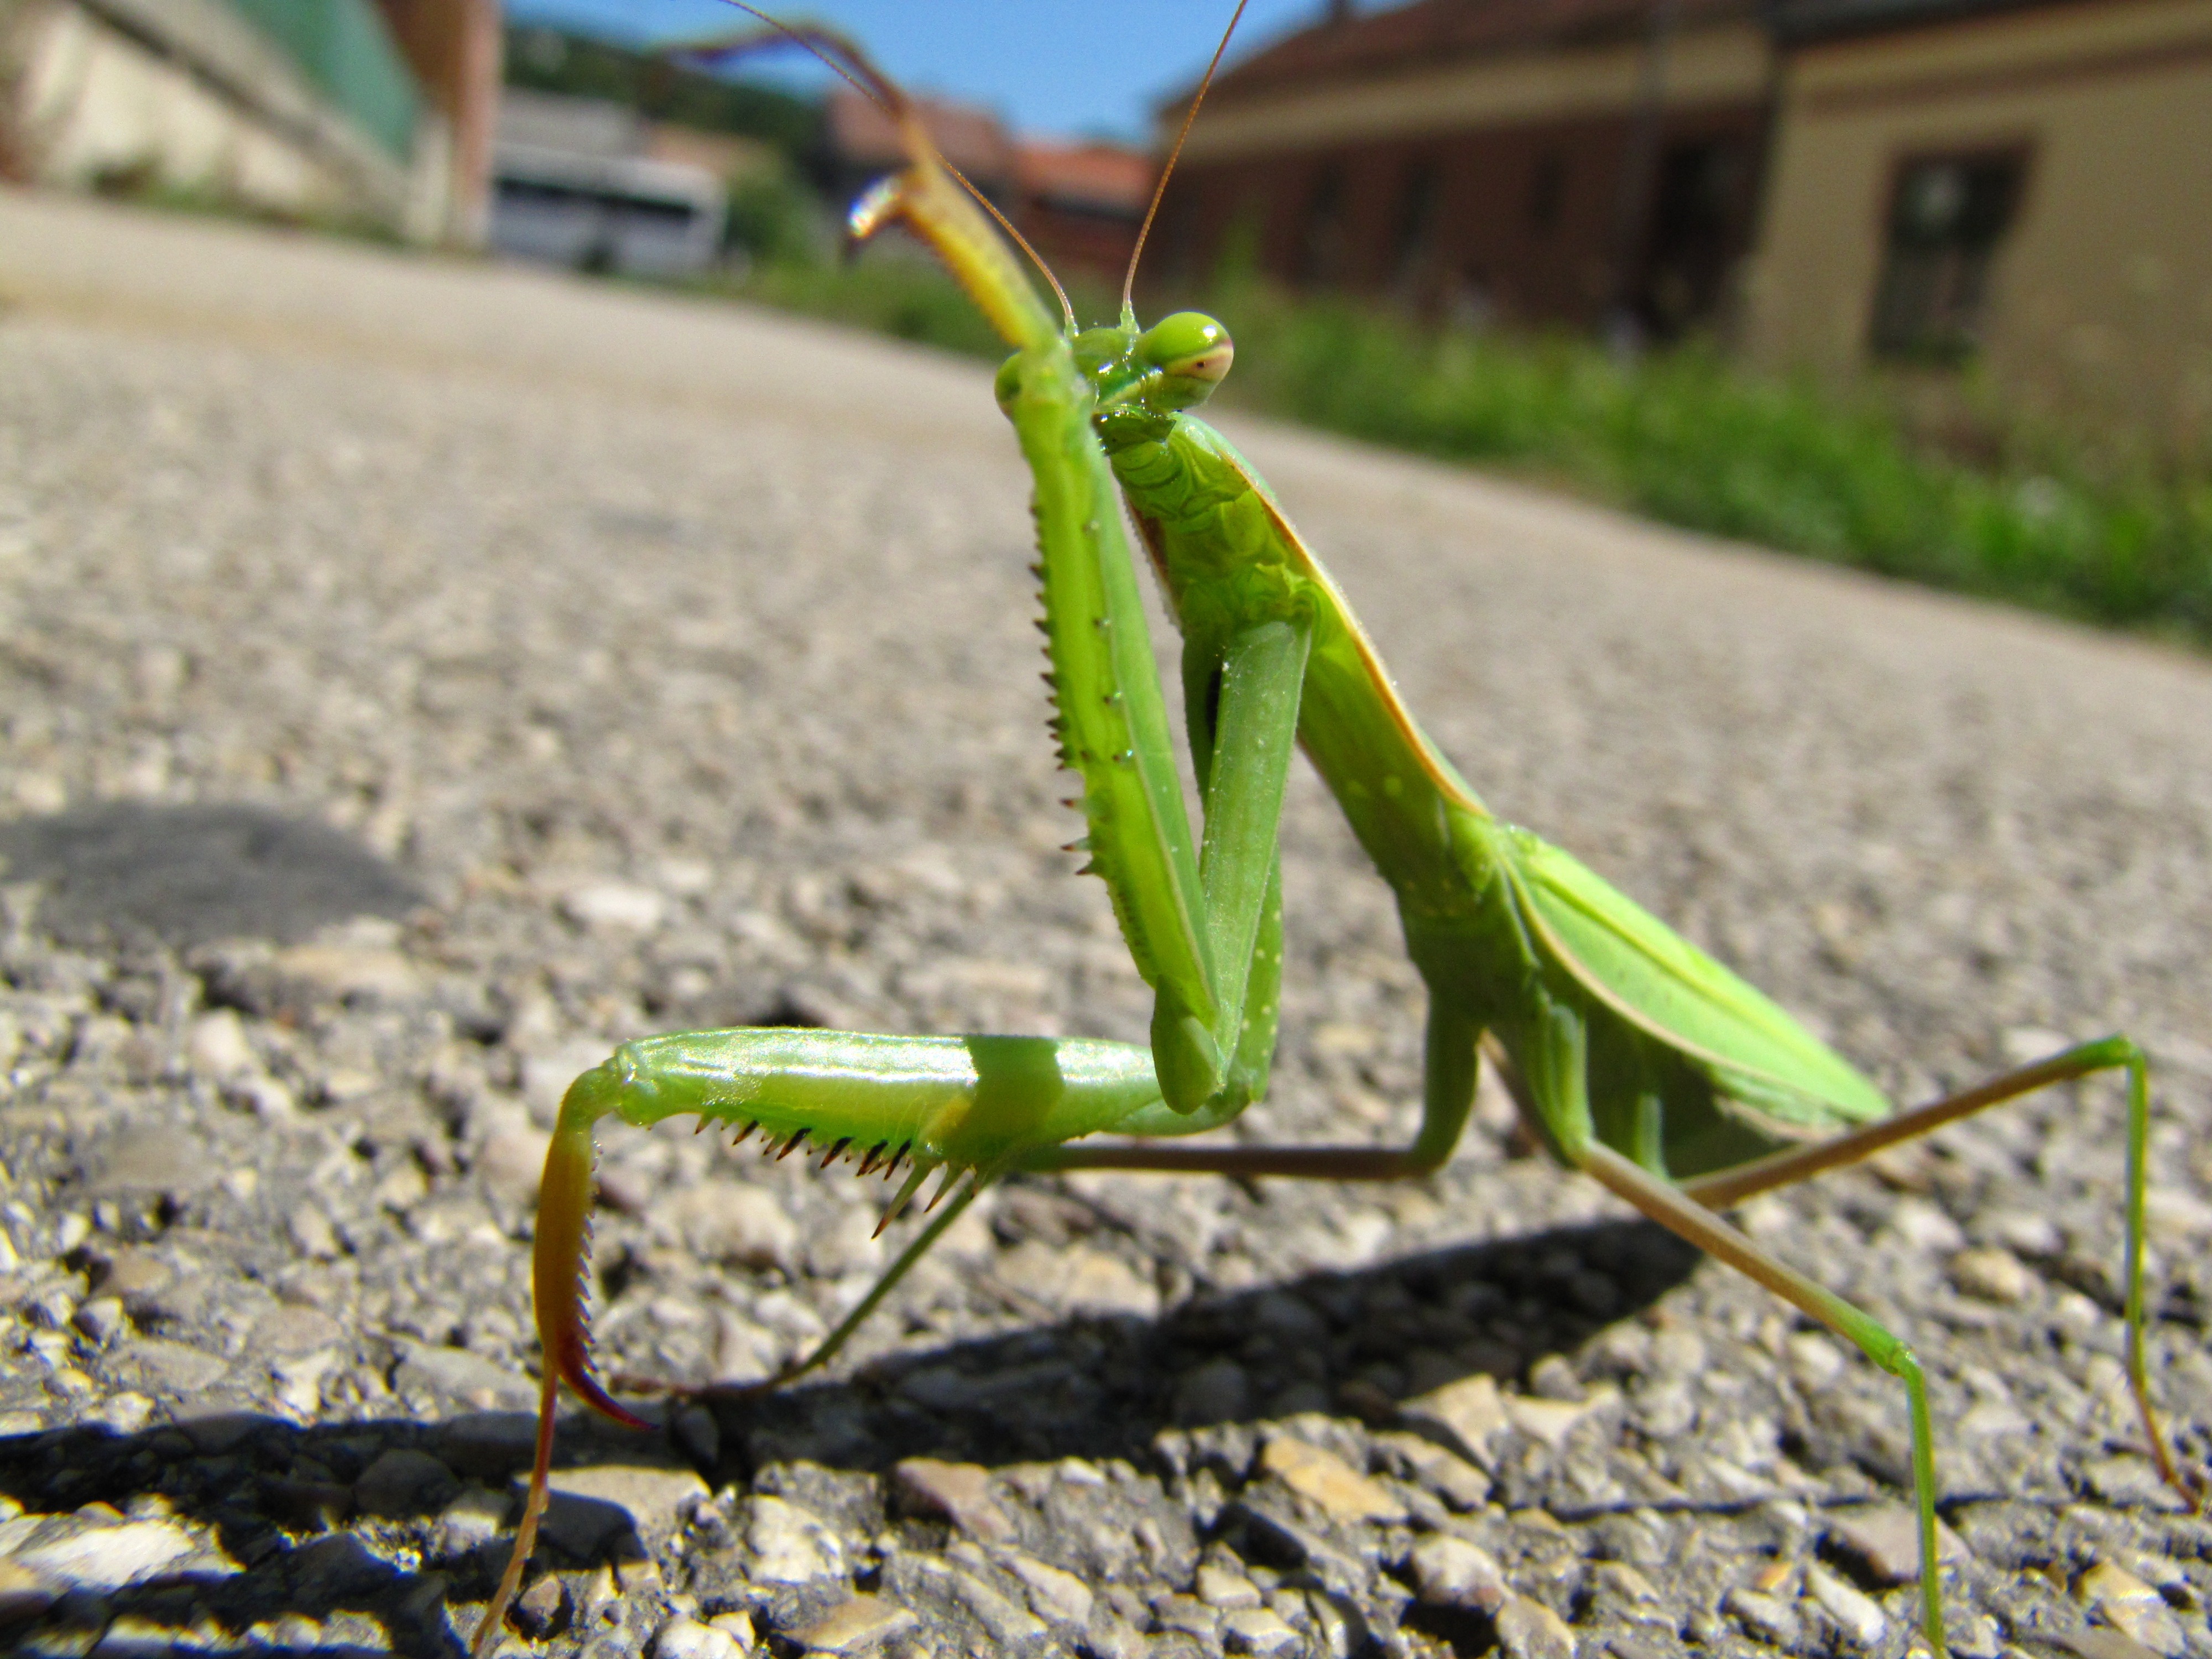
street, animal, green, praying mantis, insect, fauna, invertebrate, houses, mantis, grasshopper, locust, macro photography, arthropod, cricket like insect